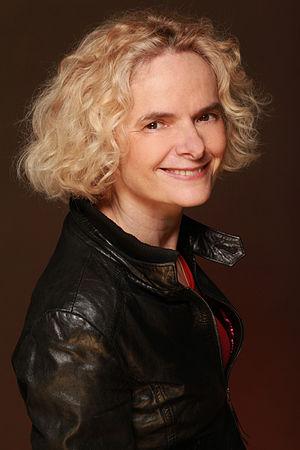
Nora Volkow née le 27 mars 1956 à Mexico est une psychiatre et neuroscientifique américaine d'origine mexicaine spécialisée dans l'addictologie.